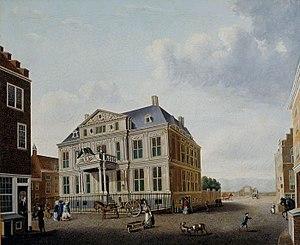
L'office des eaux de Schieland et Krimpenerwaard est une administration néerlandaise, chargée, depuis 2005, d'administrer les eaux dans la province de Hollande-Méridionale.
La Schielandshuis est un hôtel particulier du XVIIᵉ siècle et un musée, situé au 31, Korte Hoogstraat, à Rotterdam, dans la province néerlandaise de Hollande-Méridionale. Il abrite les archives municipales, une collection d'antiques et l'Atlas Van Stolk.